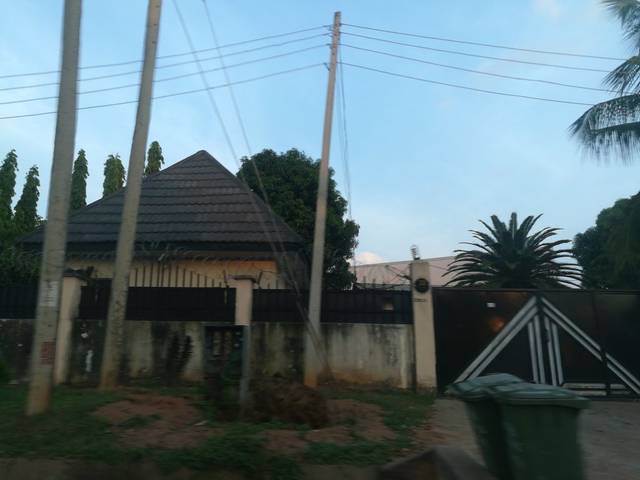
Region: Nigeria
Coordinates: 9.079, 7.4